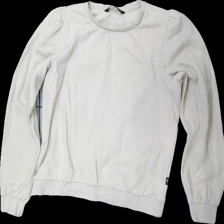
View: front
Type: Sweater
Category: Ladies
Brand: Pernilla Wahlgren
Colors: Beige
Material: 85% Cotton 15% Polyester
Cut: Regular, C-collar
Size: M
Season: All
Price range: 50-100
Recommended usage: Reuse
Description: biege sweater with puff sleeves